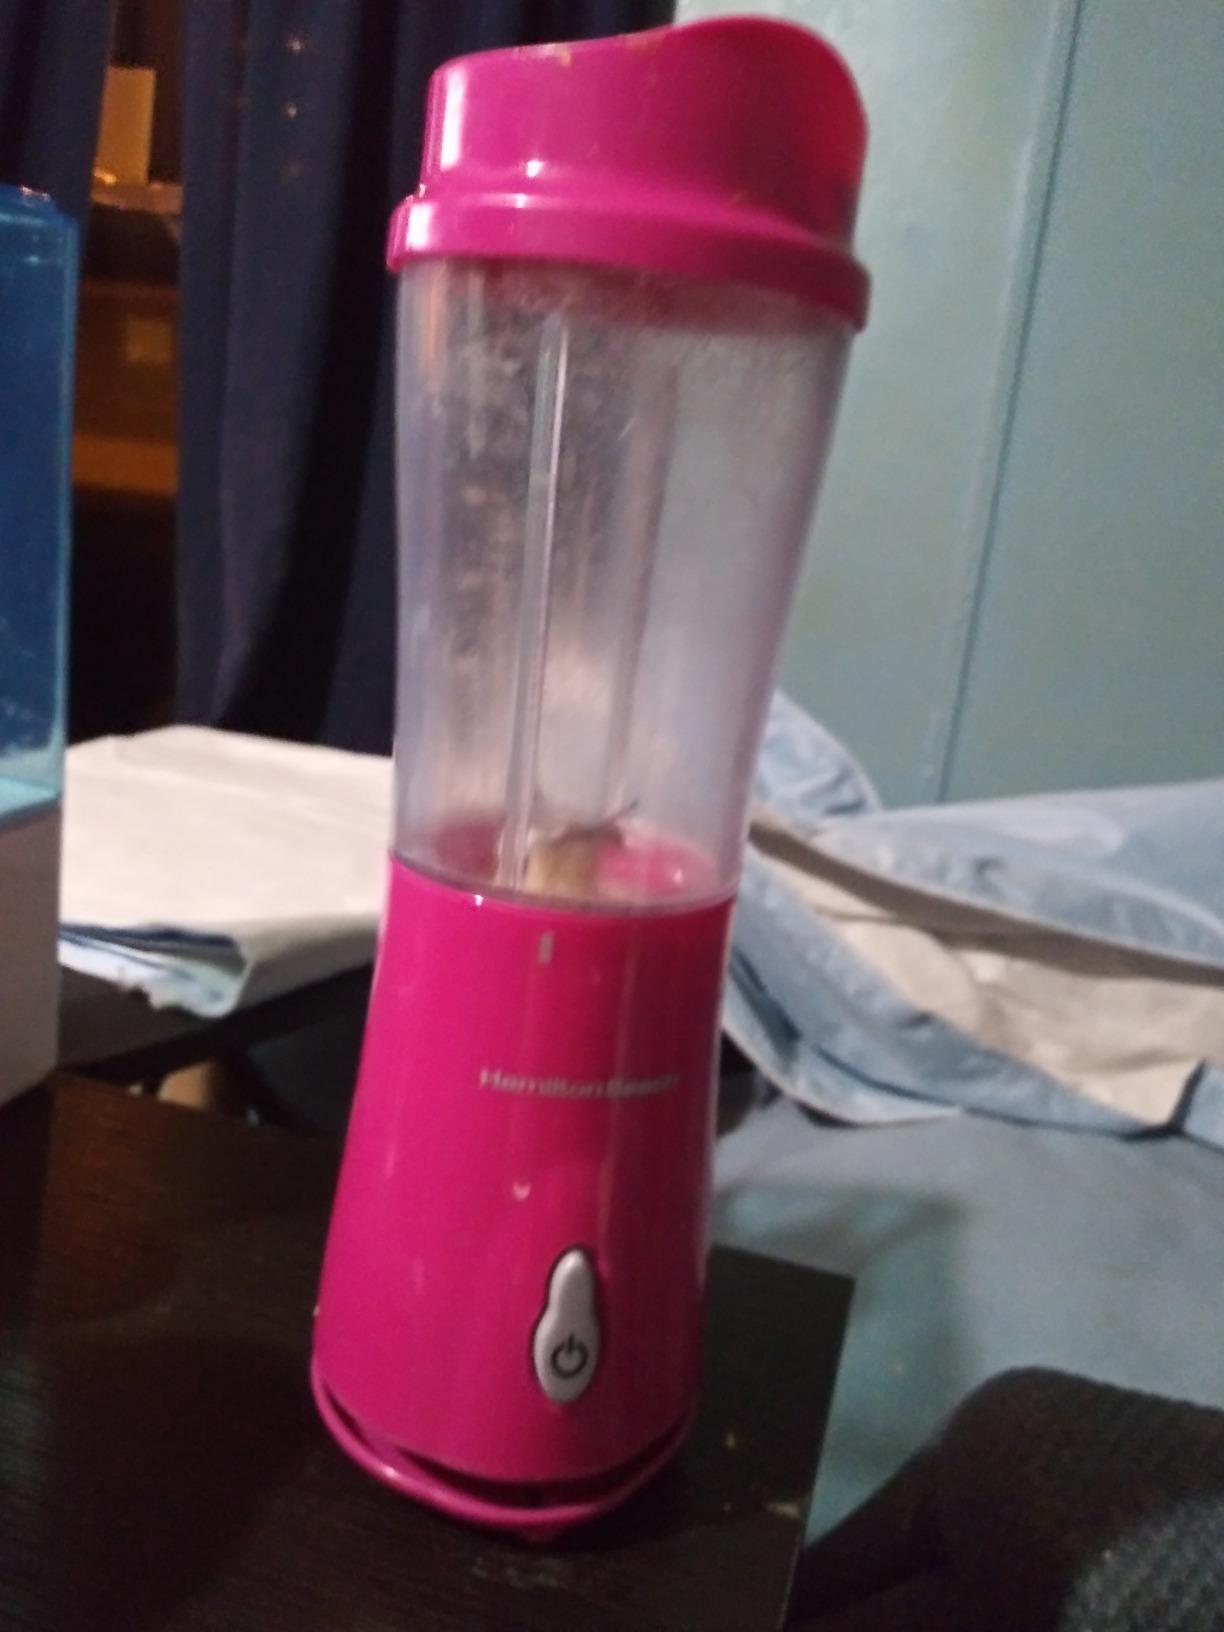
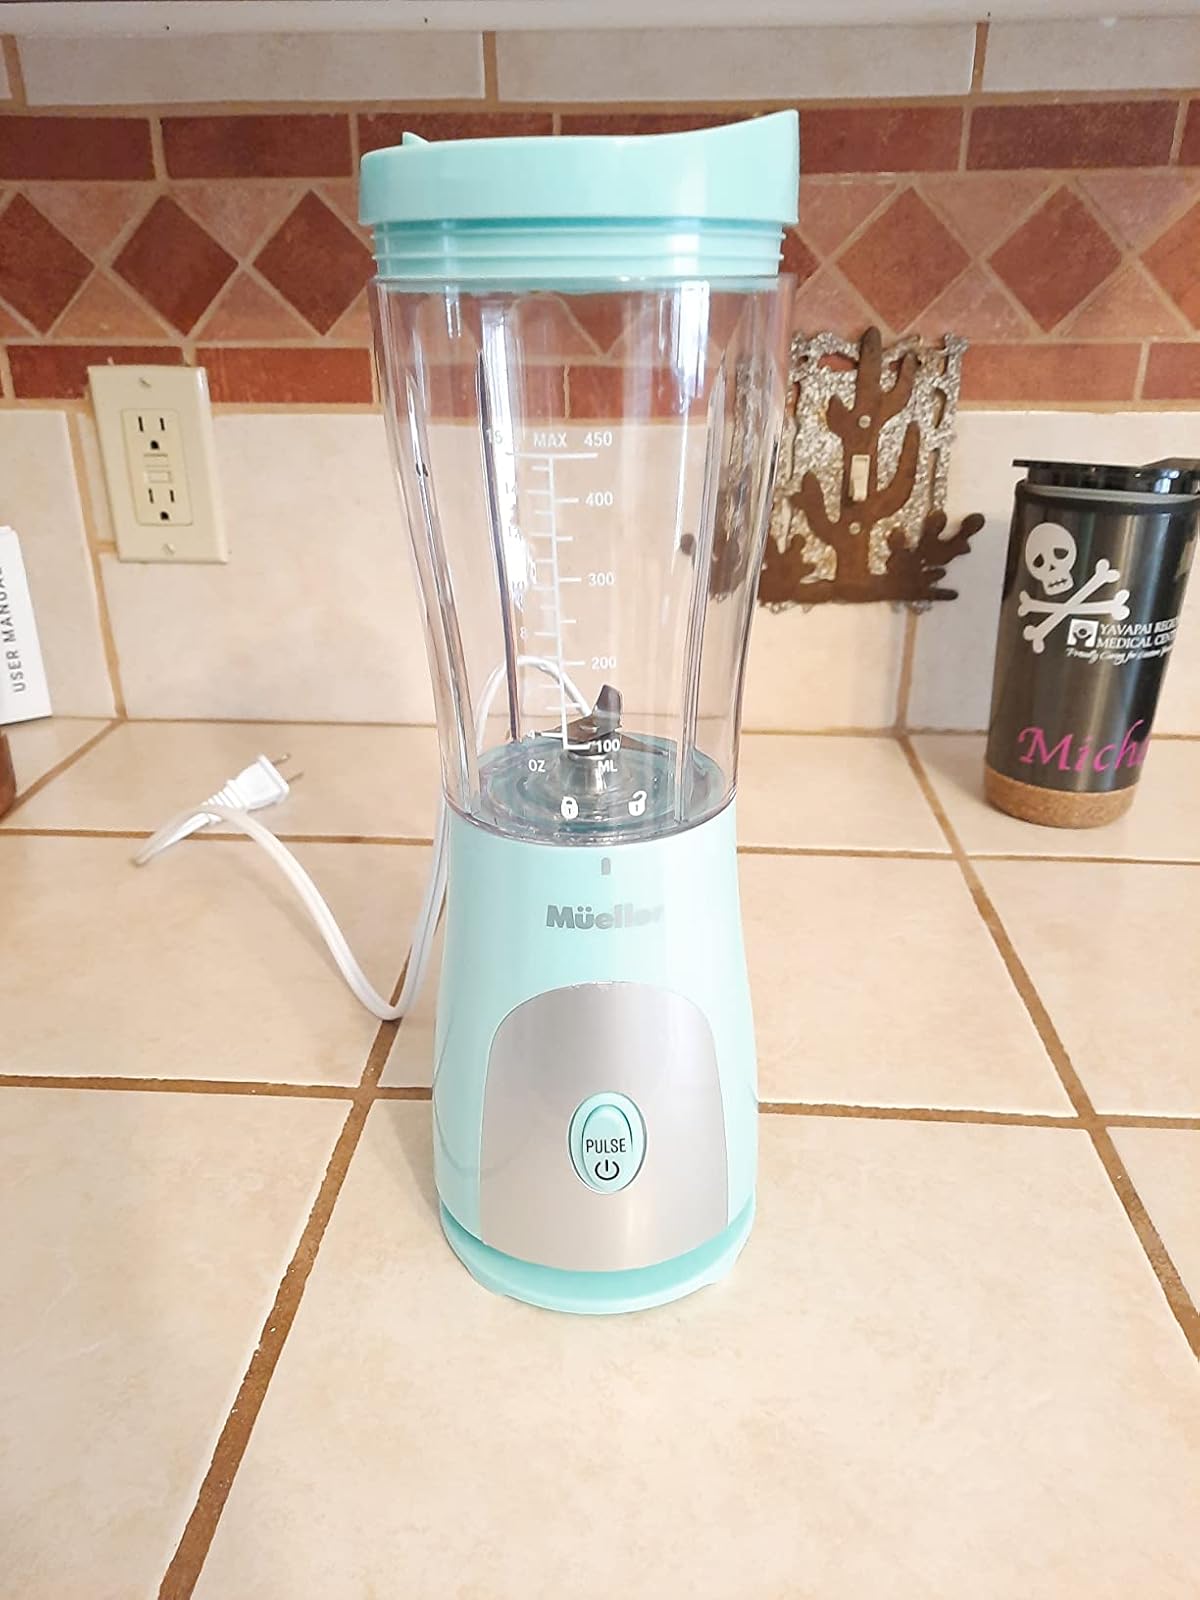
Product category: items_blender
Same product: no